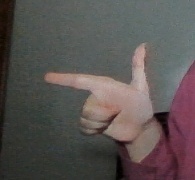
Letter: yaa